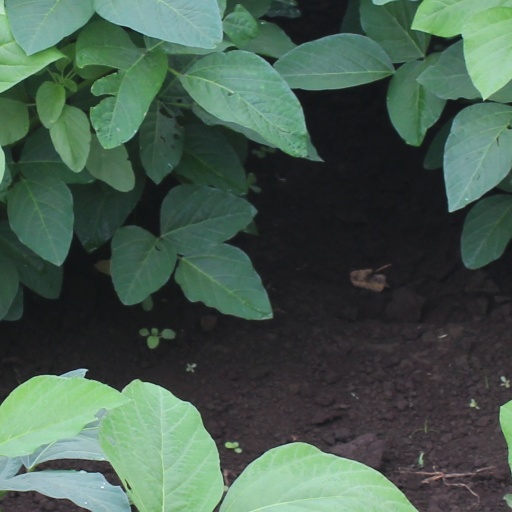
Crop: soybean